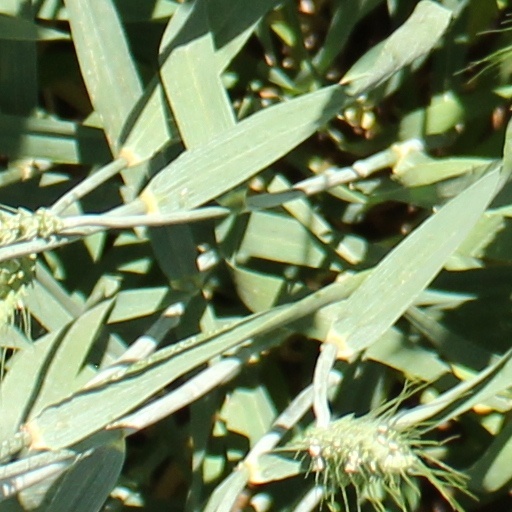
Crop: wheat